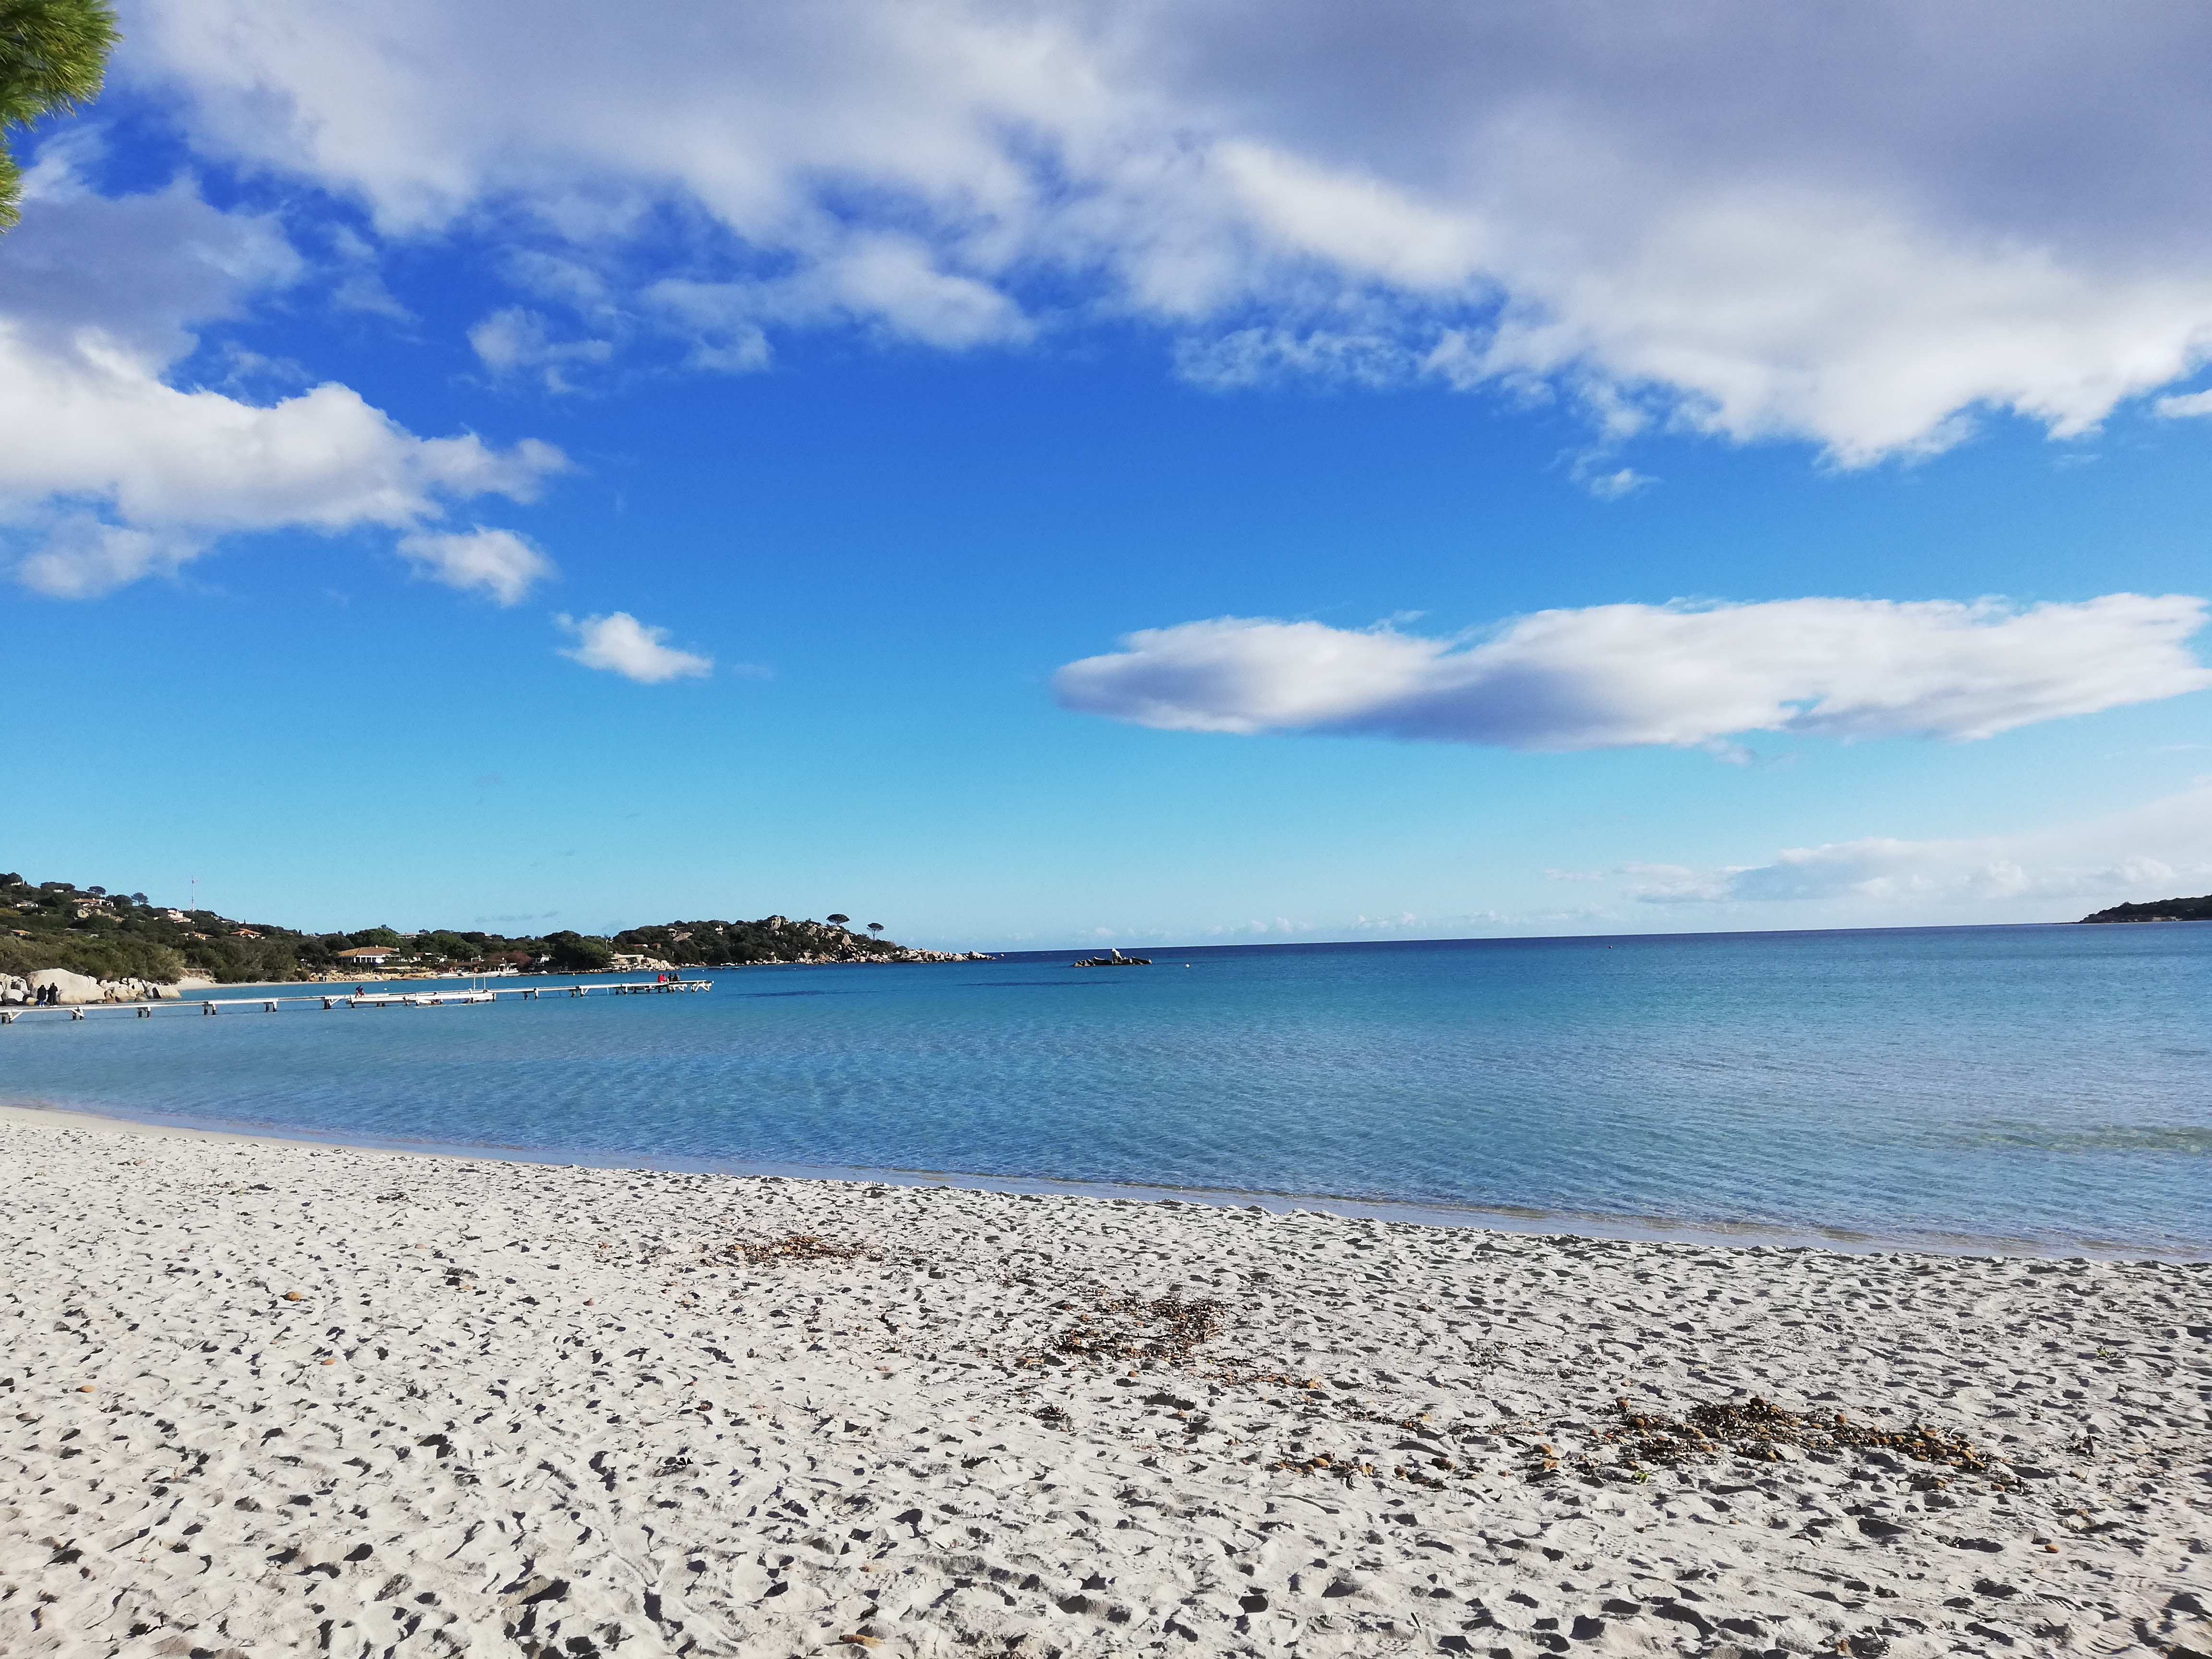
beach, sand, blue sky, clouds, sea, cloud, water, sky, water resources, ecoregion, blue, sunlight, lake, coastal and oceanic landforms, natural landscape, horizon, cumulus, landscape, wind wave, calm, headland, hill, island, wave, tropics, reservoir, rock, lake district, meteorological phenomenon, ocean, loch, channel, coast, tree, bay, cape, sound, reflection, caribbean, inlet, tourism, promontory, tide, pebble, vacation, wind, panorama